Grace Stott

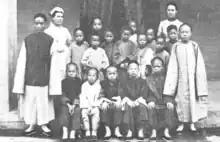
Teacher and students at the boys school. Stott is at left and Miss Bardsley is at right. Stott's memoir notes that the front six are converted and three are unpaid preachers

She travelled out to China arriving in Shanghai in 1870 on her birthday. They were married. They worked together as a team in China. George had created a boys school which contained some converts and some aspiring evangelists. Grace realised that they would have no Christian wives to marry so she created a girls' school in 1875.